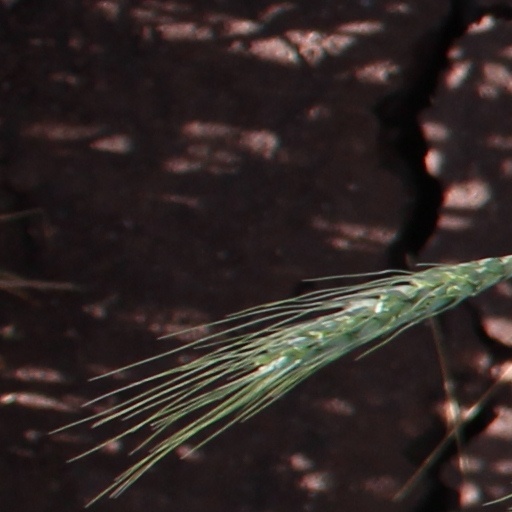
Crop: wheat